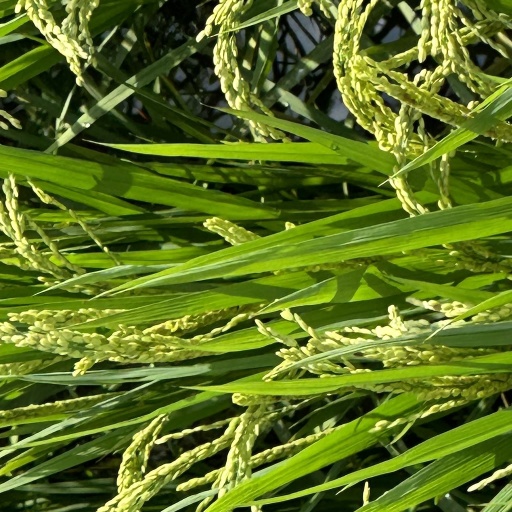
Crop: rice